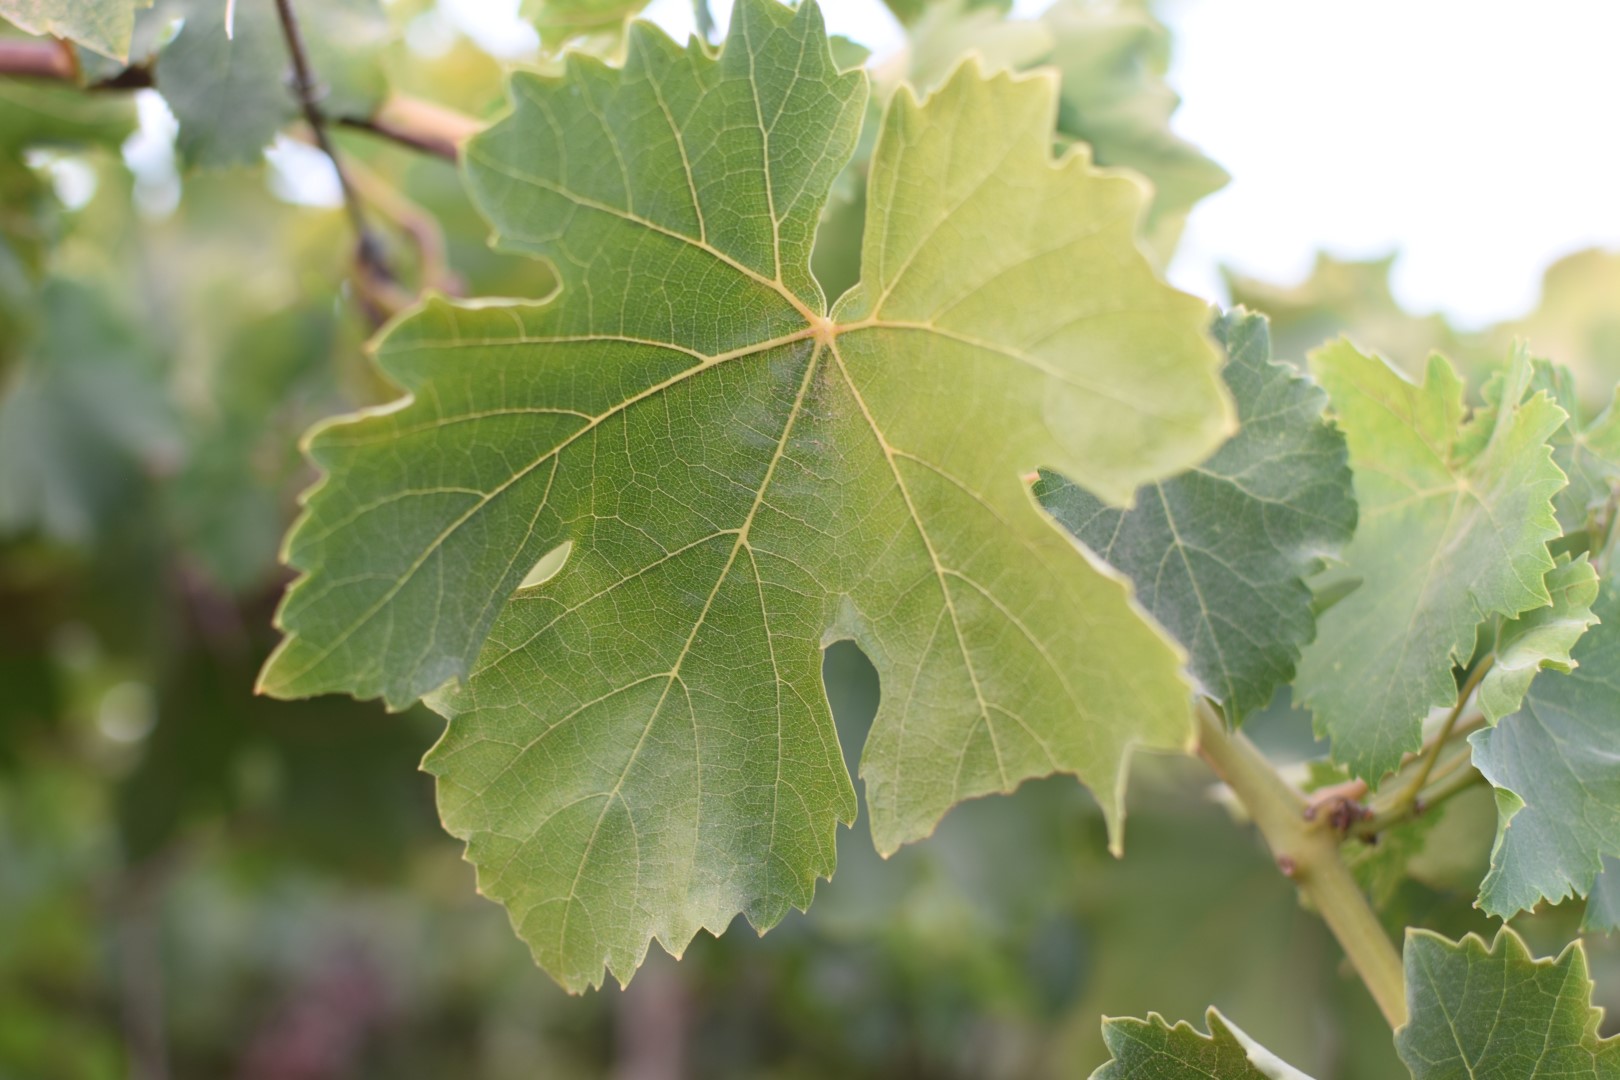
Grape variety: Thompson Seedless